Qu'Appelle, Saskatchewan

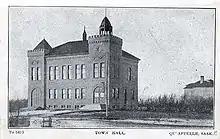
Town Hall, Qu'Appelle, circa 1910.

At a time when farmers were vastly greater in number than later: a standard farm was a quarter section, a section being . As in Fort Qu'Appelle, town life in many ways resembled that of an Indian hill station during the British Raj. Perhaps improbably in so small a community but indicative of the not always tolerant and inclusive social mores of early settlement in the Canadian west, discrete neighbourhoods of Qu'Appelle were called "Germantown" and "Breedville," the latter in racist early reference to the prairie Anglo-Métis, whom white settlers at the time called "half-breeds," a term now considered disparaging, and generally avoided.